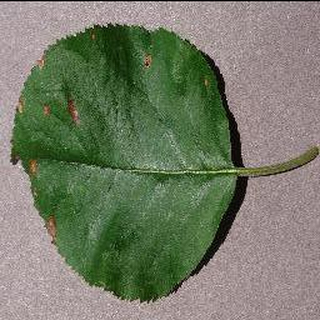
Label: apple_black_rot